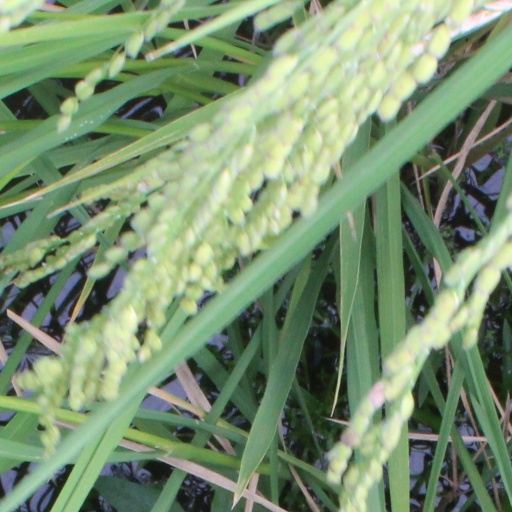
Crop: rice